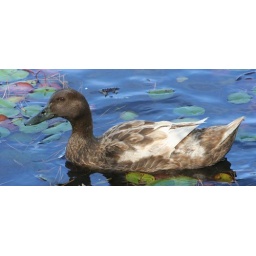
this one looks like it has a little white duck in it's blood line